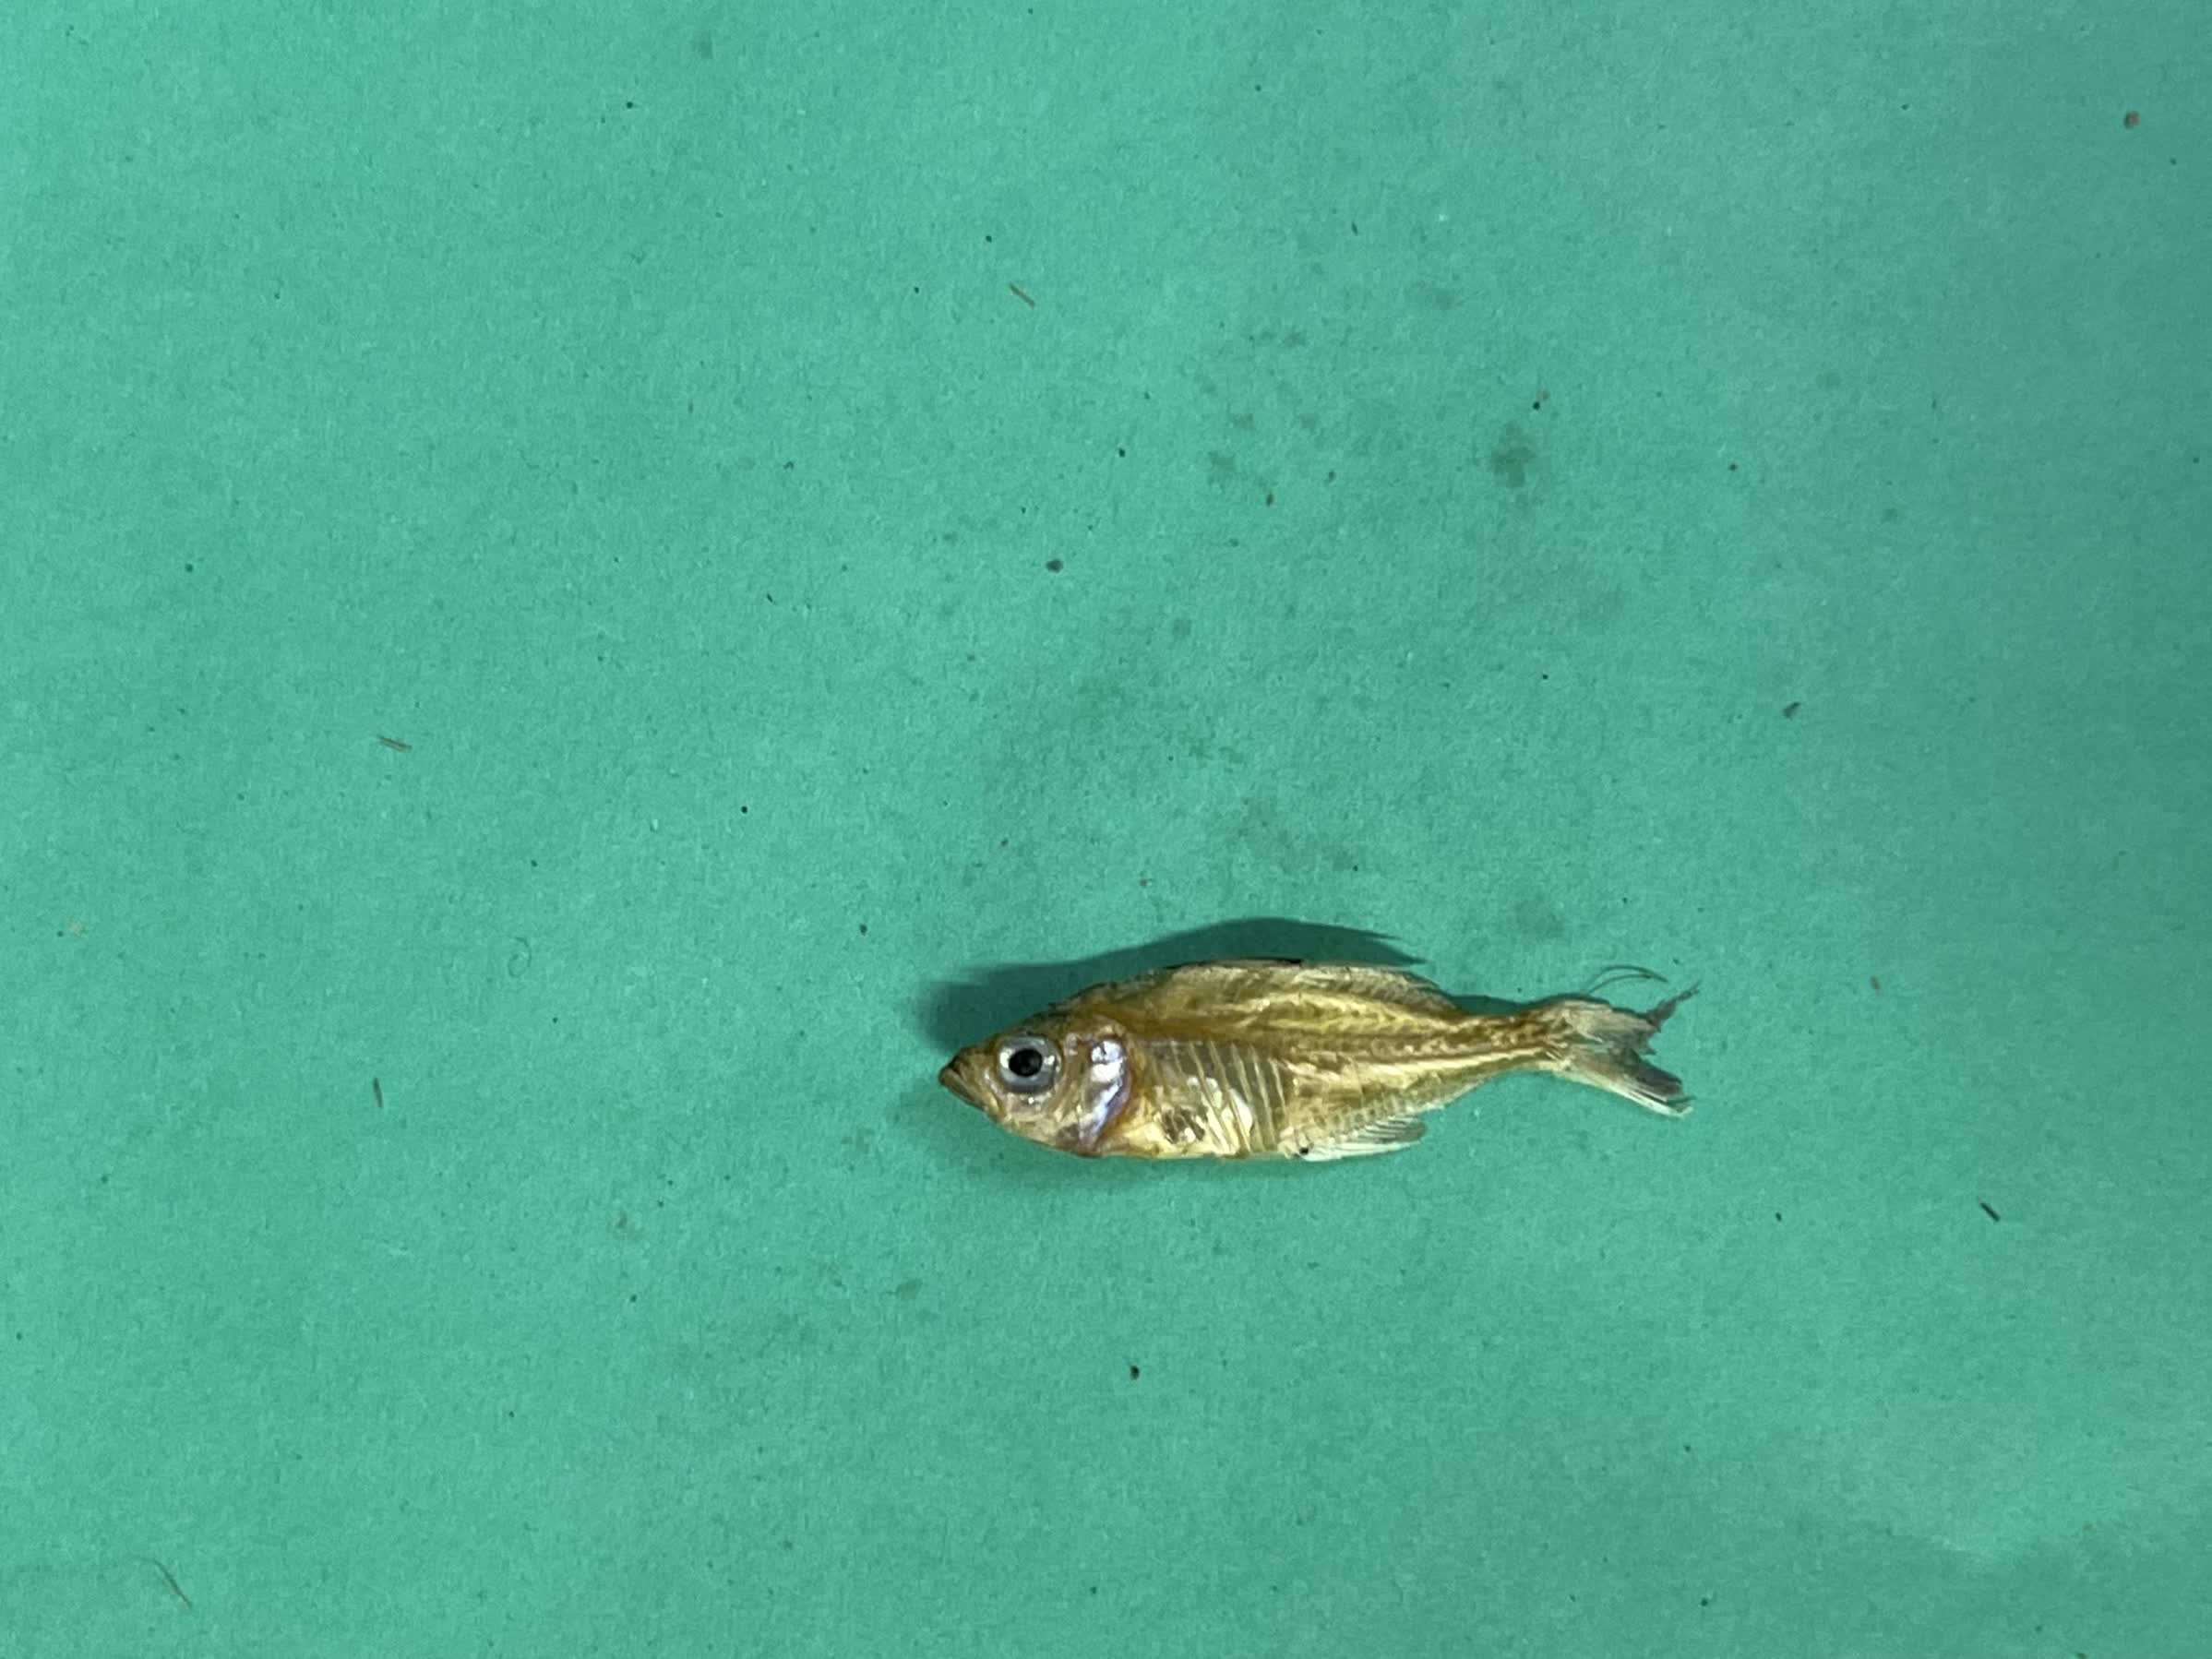
Species: Chanda